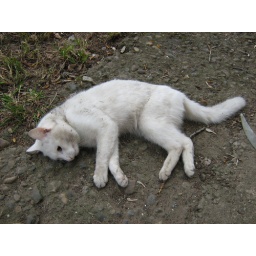
dead kitty under window